Center for Constitutional Rights

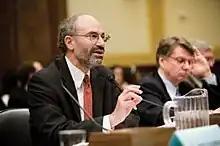
Jules Lobel, current President of the Center for Constitutional Rights, testifying before Congressional subcommittee about the War Powers Act.

Incorporation for the Civil Rights Legal Defense Fund was filed on September 9, 1966; in February, 1967, the name was changed to the Law Center for Constitutional Rights. In 1970, the name was shortened to the Center for Constitutional Rights. The founders, Morton Stavis, Arthur Kinoy, Ben Smith and William Kunstler, came together through their civil rights work in the American South. By 1970, according to one unaffiliated lawyer quoted at the time, CCR had become "the leading gathering place for radical lawyers in the country."